Question: What is supporting the boy?
Tambaya: Menene yake yake tallafa wa yaron?
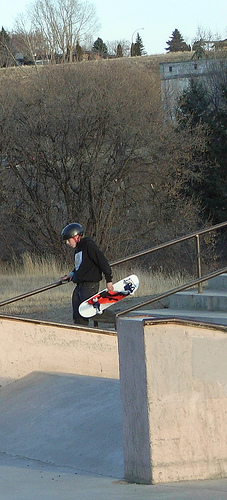
Answer: Stair railing.
Amsa: Hannun bene.